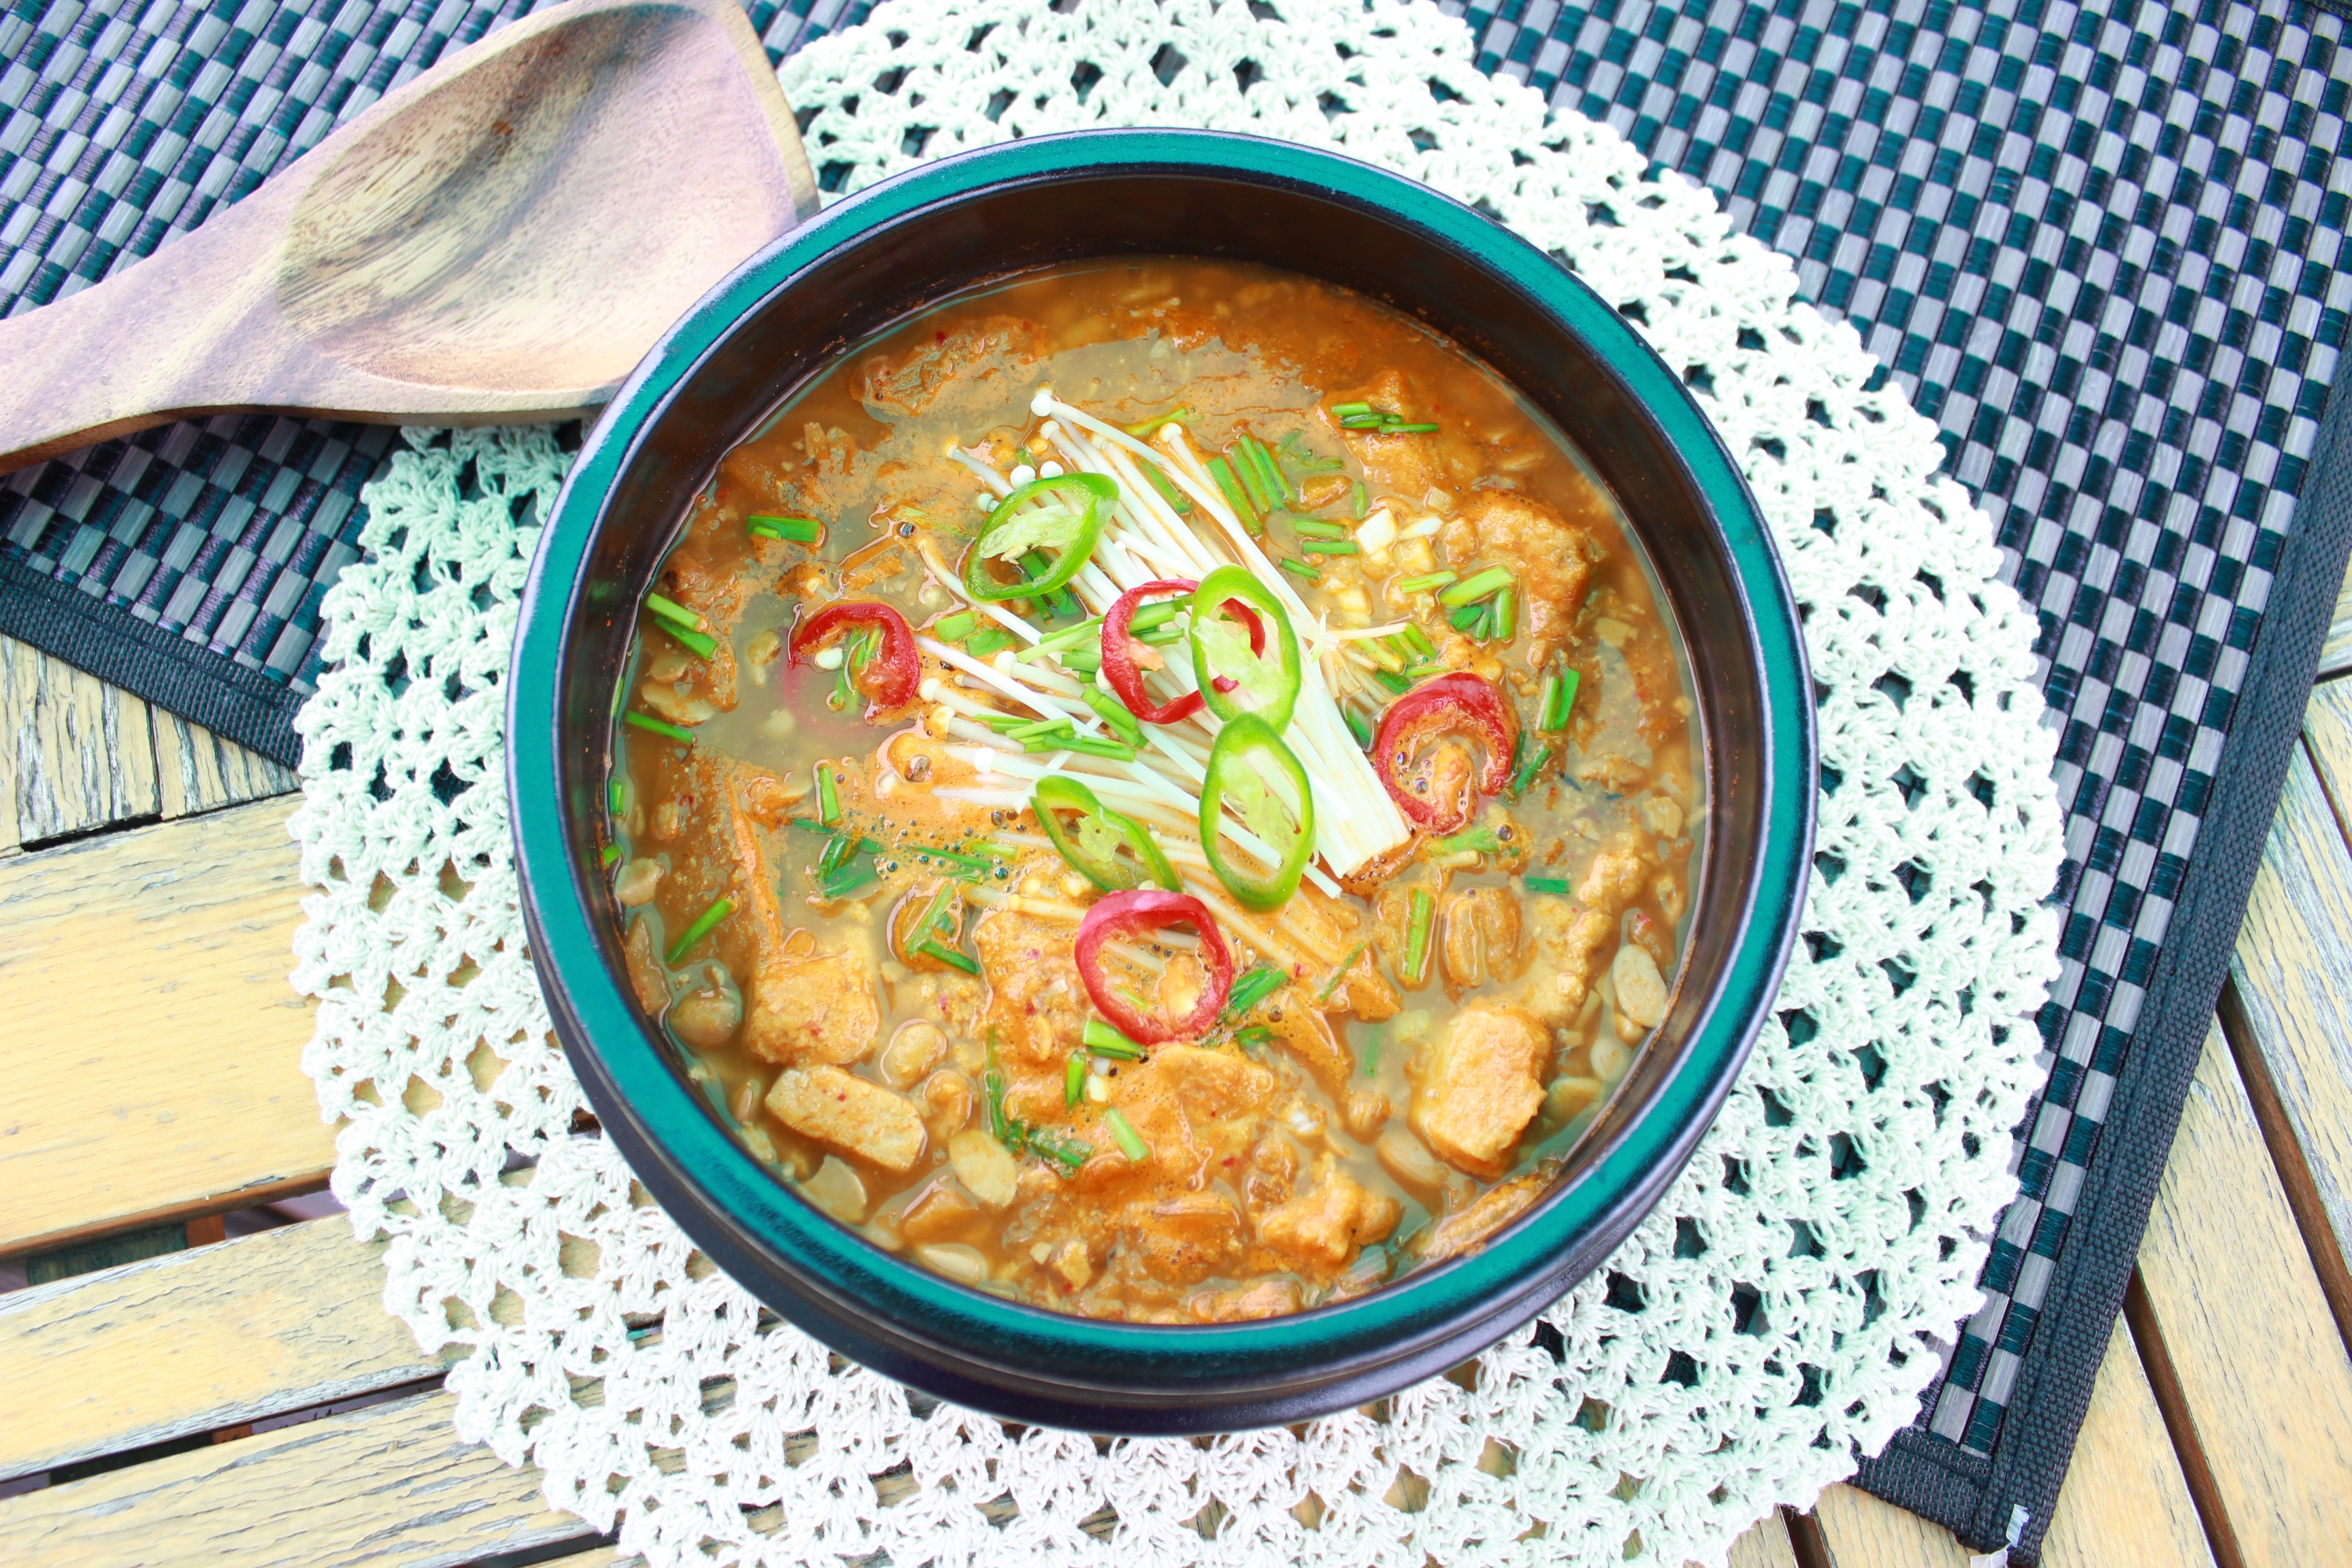
asian, dish, food, produce, vegetable, cuisine, soup, stew, curry, soybean, republic of korea, nabe, gumbo